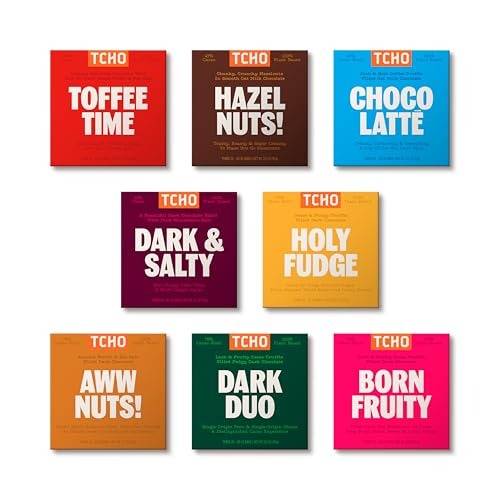
Item Name: TCHO 100% Plant-Based Dark & Milk Chocolate Variety Pack - Gourmet Assortment with Toffee Time, Choco Latte, Dark & Salty, & More - Vegan No Artificial Sweeteners Chocolate Gift - 8 Count
Bullet Point 1: Indulgent Variety: Delight in an assortment of gourmet dark chocolate bars and creamy milk chocolate, featuring flavors like Toffee Time, Dark Duo, and Hazel Nuts! Perfect for satisfying every chocolate craving with rich, unique tastes
Bullet Point 2: Premium Ingredients: Crafted with ethically sourced cocoa beans, this variety pack ensures an exceptional taste experience in every bite; enjoy the quality and integrity of premium ingredients without compromise
Bullet Point 3: Diverse Flavors: Explore decadent options, including Dark & Salty, Holy Fudge, Hazel Nuts!, Dark Duo, and Dark & Salty. Each flavor is thoughtfully created to cater to chocolate enthusiasts seeking something special and exciting
Bullet Point 4: Thoughtful Gift: Ideal for birthdays, holidays, or as a vegan chocolate gift, this variety pack makes a fantastic present for friends and family; share the joy of gourmet chocolate with loved ones on any special occasion
Bullet Point 5: Elevated Indulgence: Pamper yourself or someone special with this luxurious dark and oat milk chocolate gift box; elevate any chocolate experience with sophisticated flavors that are perfect for enjoying a moment of pure bliss
Product Description: Savor the rich, decadent flavors of TCHO's 100% Plant-Based Dark & Milk Chocolate Variety Pack. This assortment offers a delightful blend of velvety milk chocolate and intense dark chocolate, crafted from ethically sourced cocoa beans. Enjoy the complex notes and smooth texture that melt in your mouth with every bite. Featuring unique flavors like Toffee Time, Choco Latte, and Dark & Salty, this variety pack promises a delightful tasting experience for chocolate connoisseurs and casual fans alike. Share the joy with loved ones or enjoy it yourself, and explore the nuanced flavors and luxurious taste that TCHO Chocolate is renowned for.
Value: 8.0
Unit: Count

Price: 44.99